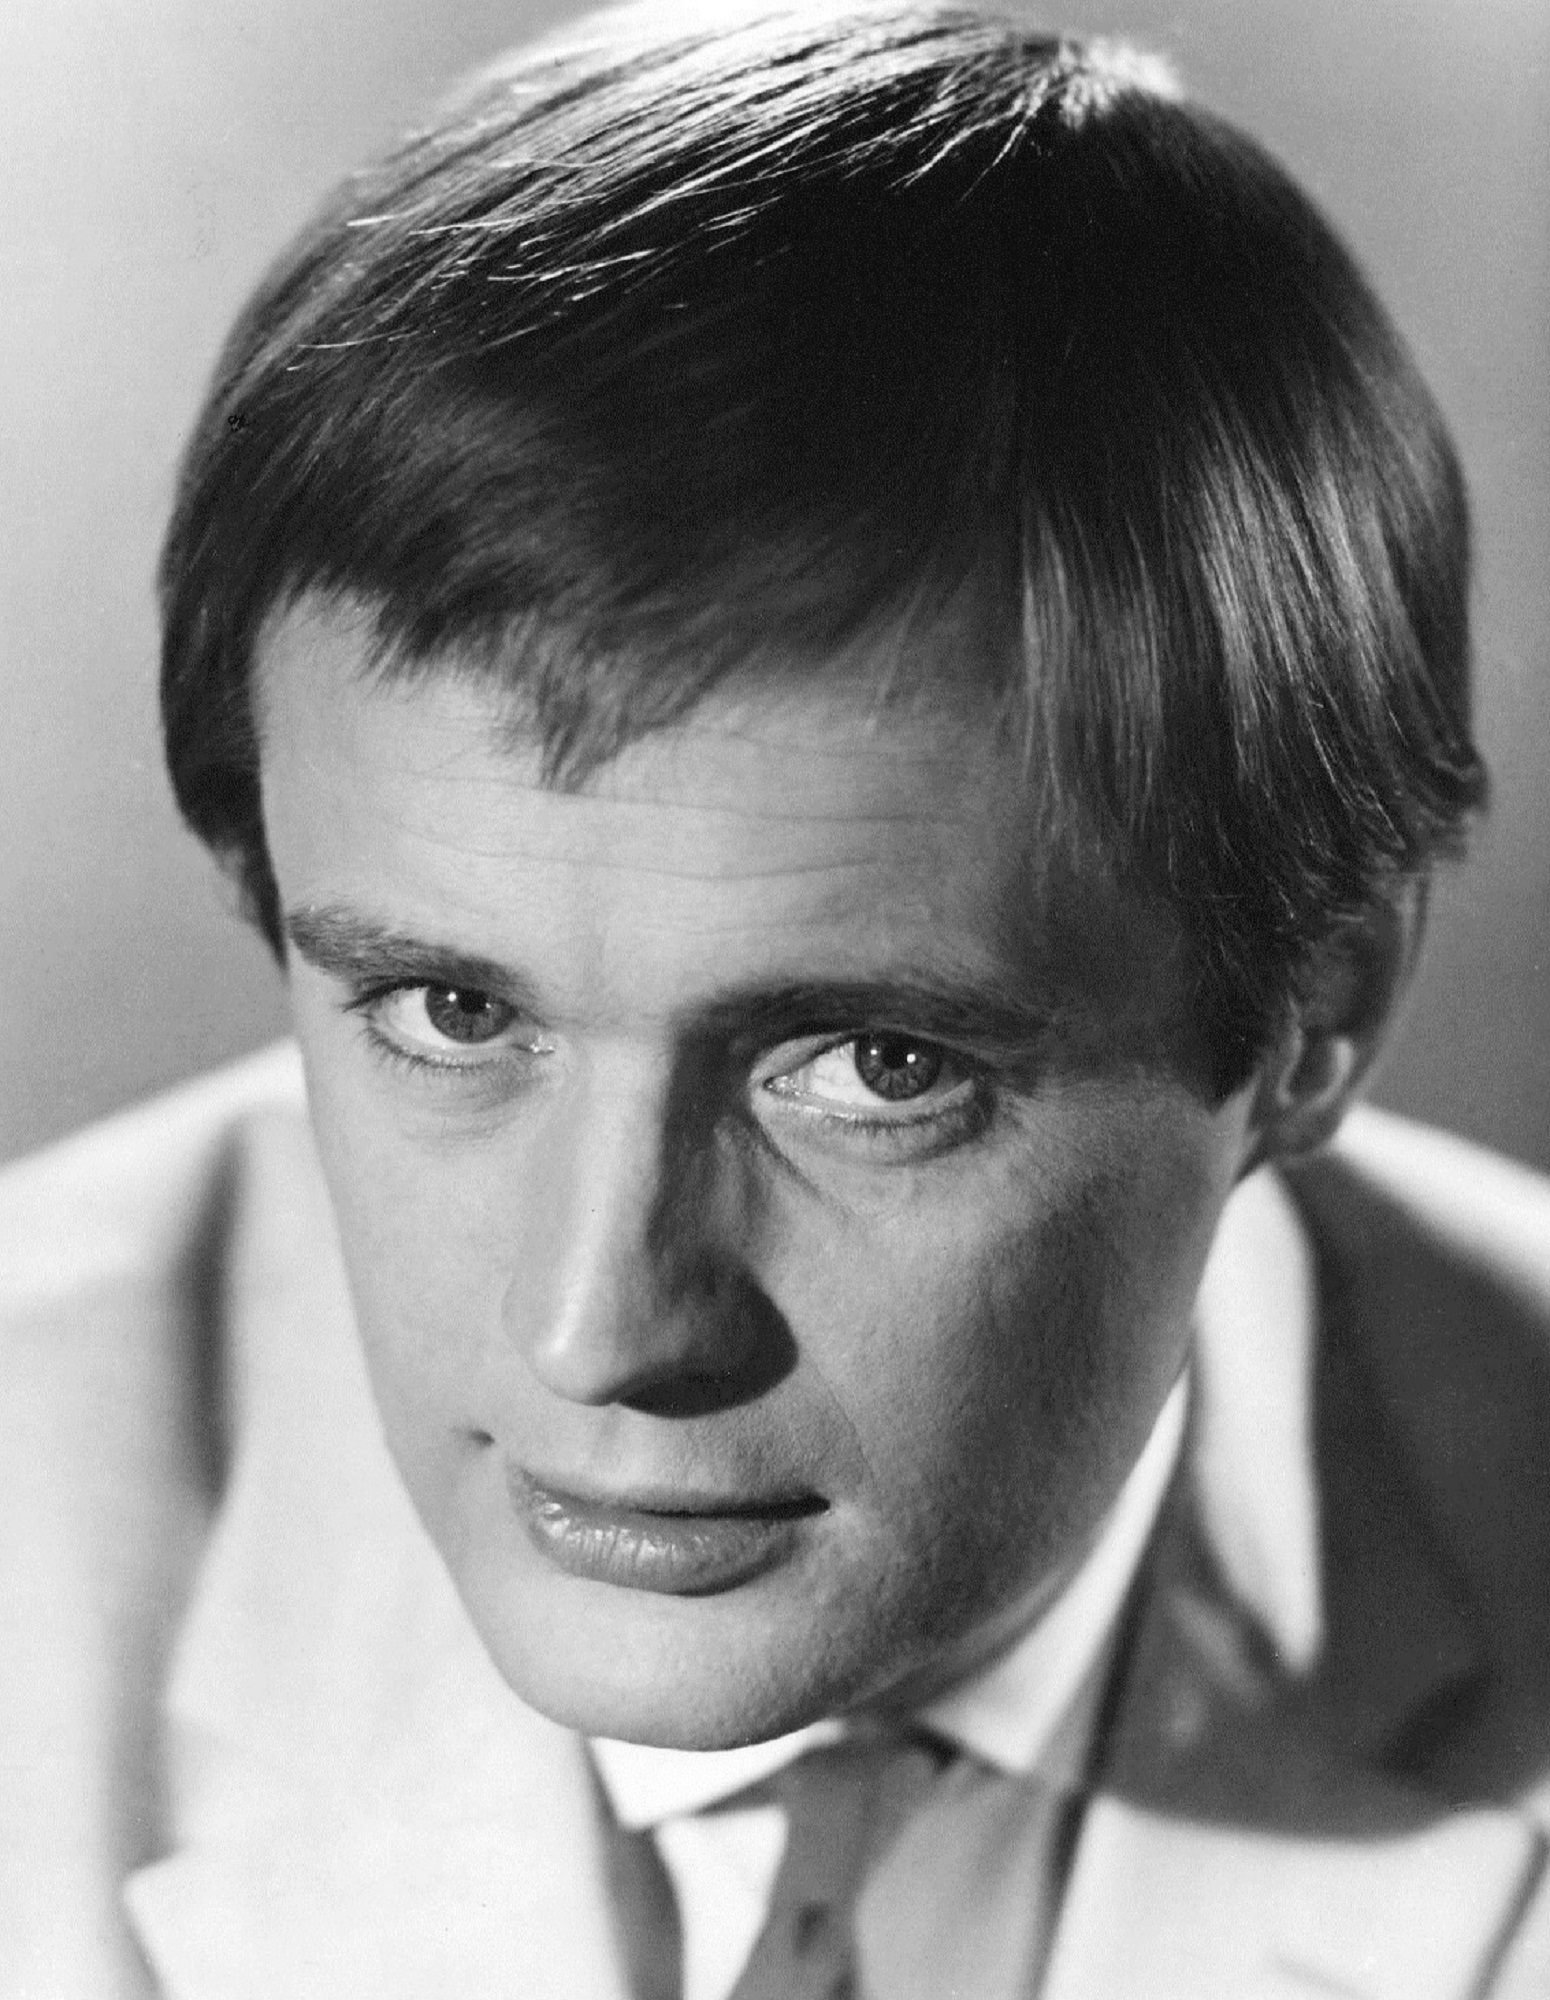
person, black and white, hair, photography, vintage, retro, star, film, hollywood, singer, portrait, model, television, tv, musician, monochrome, hairstyle, close up, face, nose, eye, series, cinema, movie, actor, ducky, photo shoot, monochrome photography, portrait photography, supermodel, motion picture, david mccallum, man from uncle, illya kuryakin